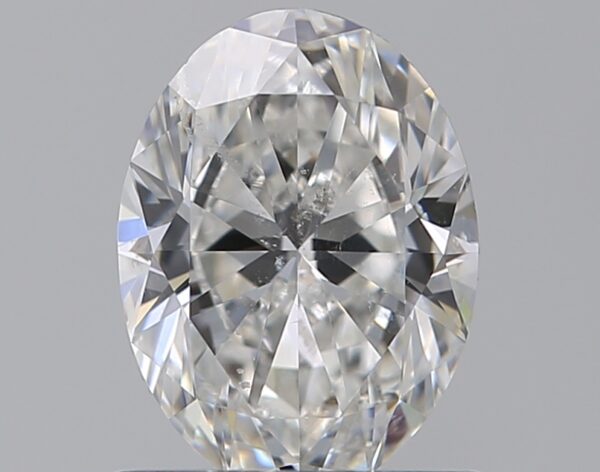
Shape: oval
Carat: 0.75
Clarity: SI2
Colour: F
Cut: EX
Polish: EX
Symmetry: EX
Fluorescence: F
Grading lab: GIA
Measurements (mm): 6.91 x 5.13 x 3.18